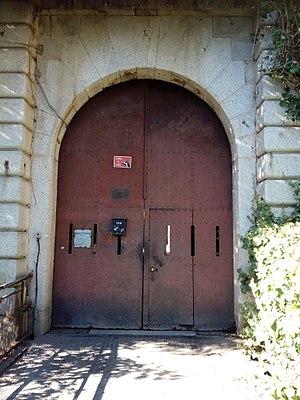
Le mont Antenne est une colline qui se trouve dans le centre de Rome, sur la rive gauche du Tibre. Elle est située au nord de la capitale, et en est l'un des plus importants massifs. Son altitude est d'environ 60 mètres. Elle se trouve sur le territoire du Municipio II de Rome. Le nom identifie également la station météo et le fort situés sur la colline. Elle est entièrement comprise dans le quartier de Flaminio.